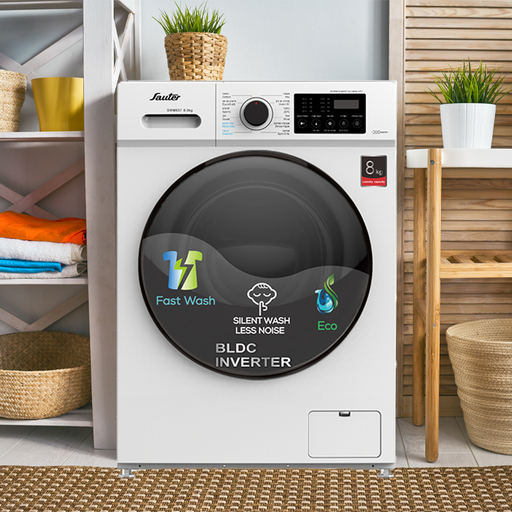
קטגוריה: מתנות בתוספת תשלום
תיאור: מכונת כביסה עם פתח קדמי 8 ק"ג SAUTER
דגם: 837SWM
תשלום נוסף: 889 ₪
מידע נוסף: מתנה בתוספת תשלום